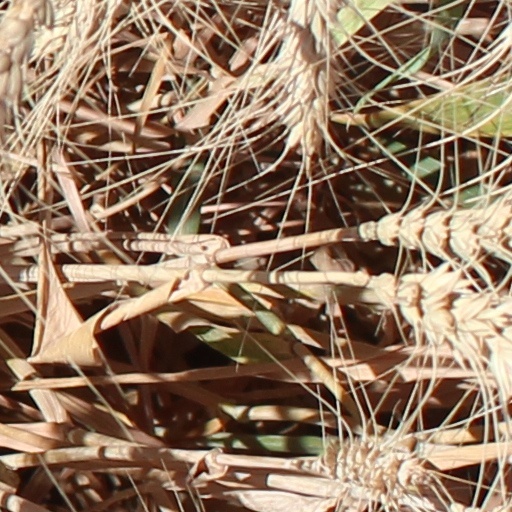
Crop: wheat